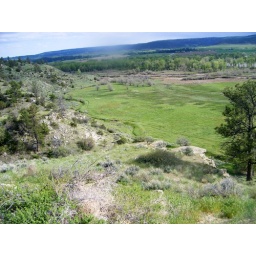
a green field and the river in the background